SkyChase

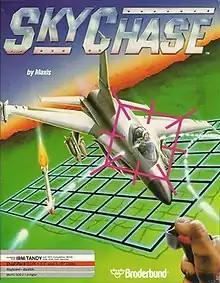
North American cover art

SkyChase is a combat flight simulator designed by Ralph Russell in 1988. It is the first game developed by Maxis.